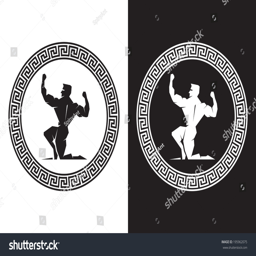
illustration of deity inside a key back view